Penny Broadhurst

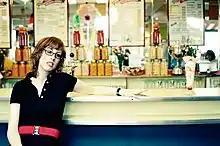
Penny Broadhurst 2007

Penny Broadhurst (born 21 October 1980 in Harrogate, Yorkshire), is a British pop singer, songwriter, writer and spoken word artist from the north of England. She listed Kate Bush, "Doctor Who", Prefab Sprout, Lloyd Cole, Belle & Sebastian, Kirsty MacColl and The Smiths among her many influences. She ceased all use of this name for creative work in late 2009 and has changed her name in private life.